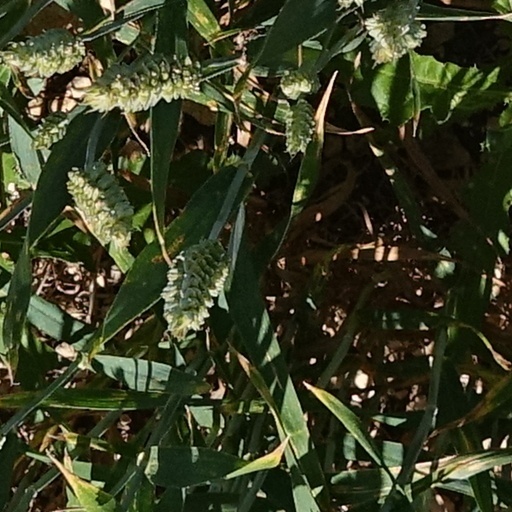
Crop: wheat